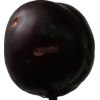
Label: plum